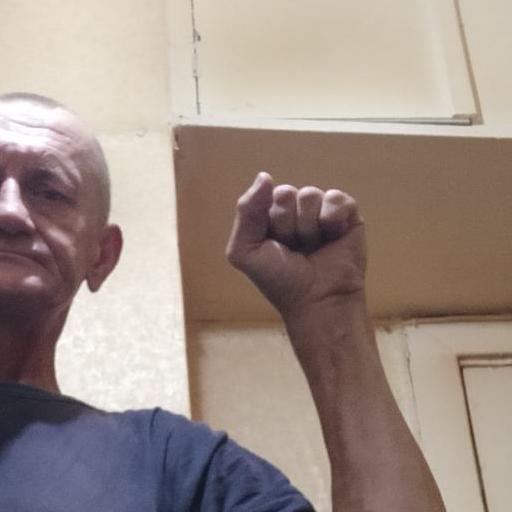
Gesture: fist